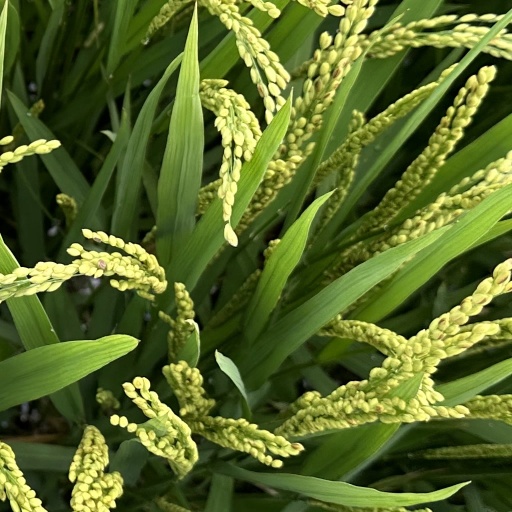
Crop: rice